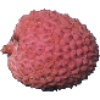
Label: Lychee 1